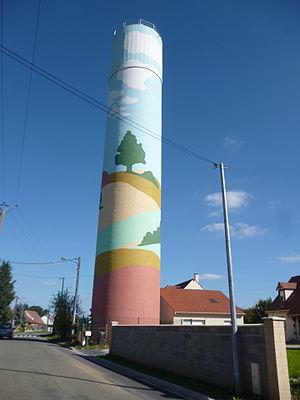
Château d'eau situé sur la commune du Plessier-sur-Bulles (Oise), avec une peinture représentant un paysage champêtre.
Le Plessier-sur-Bulles est une commune française située dans le département de l'Oise en région Hauts-de-France. Ses habitants sont appelés les Plessierrois et les Plessierroises.